Karolis Požela

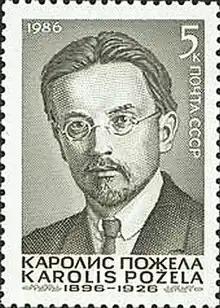
Soviet postal stamp (1986)

Karolis Juozovic Požela (29 February 1896 – 27 December 1926) was one of the early Lithuanian communist leaders.